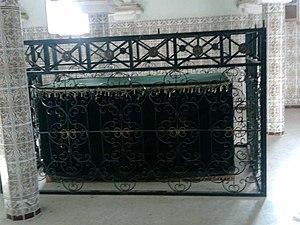
Aaaaa
Ouled Sidi Abid est une tribu arabe présente en Algérie et en Tunisie, son territoire est située sur la frontière algéro-tunisienne.